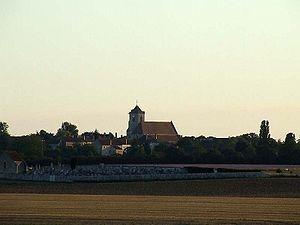
Village d'Étais-la-Sauvin vu du côté est. Au premier plan le cimetière du village.
Étais-la-Sauvin est une commune française située dans le département de l'Yonne en Bourgogne-Franche-Comté. Elle bénéficie d'un climat équilibré entre humidité et fraîcheur de la Puisaye proche du val de Loire et air chaud et humide venant du sud du Morvan d'altitude.